Charles Giblyn

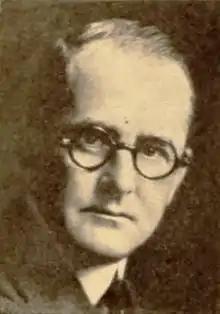
Giblyn, from an advertisement promoting Fox Film directors, "Exhibitors Herald", 1920

Charles Giblyn (September 6, 1871 – March 14, 1934) was an American film director and actor of the silent era. He directed nearly 100 films between 1912 and 1927. He also appeared in 23 films between 1914 and 1934. He was one of the founders of the Motion Picture Directors Association.